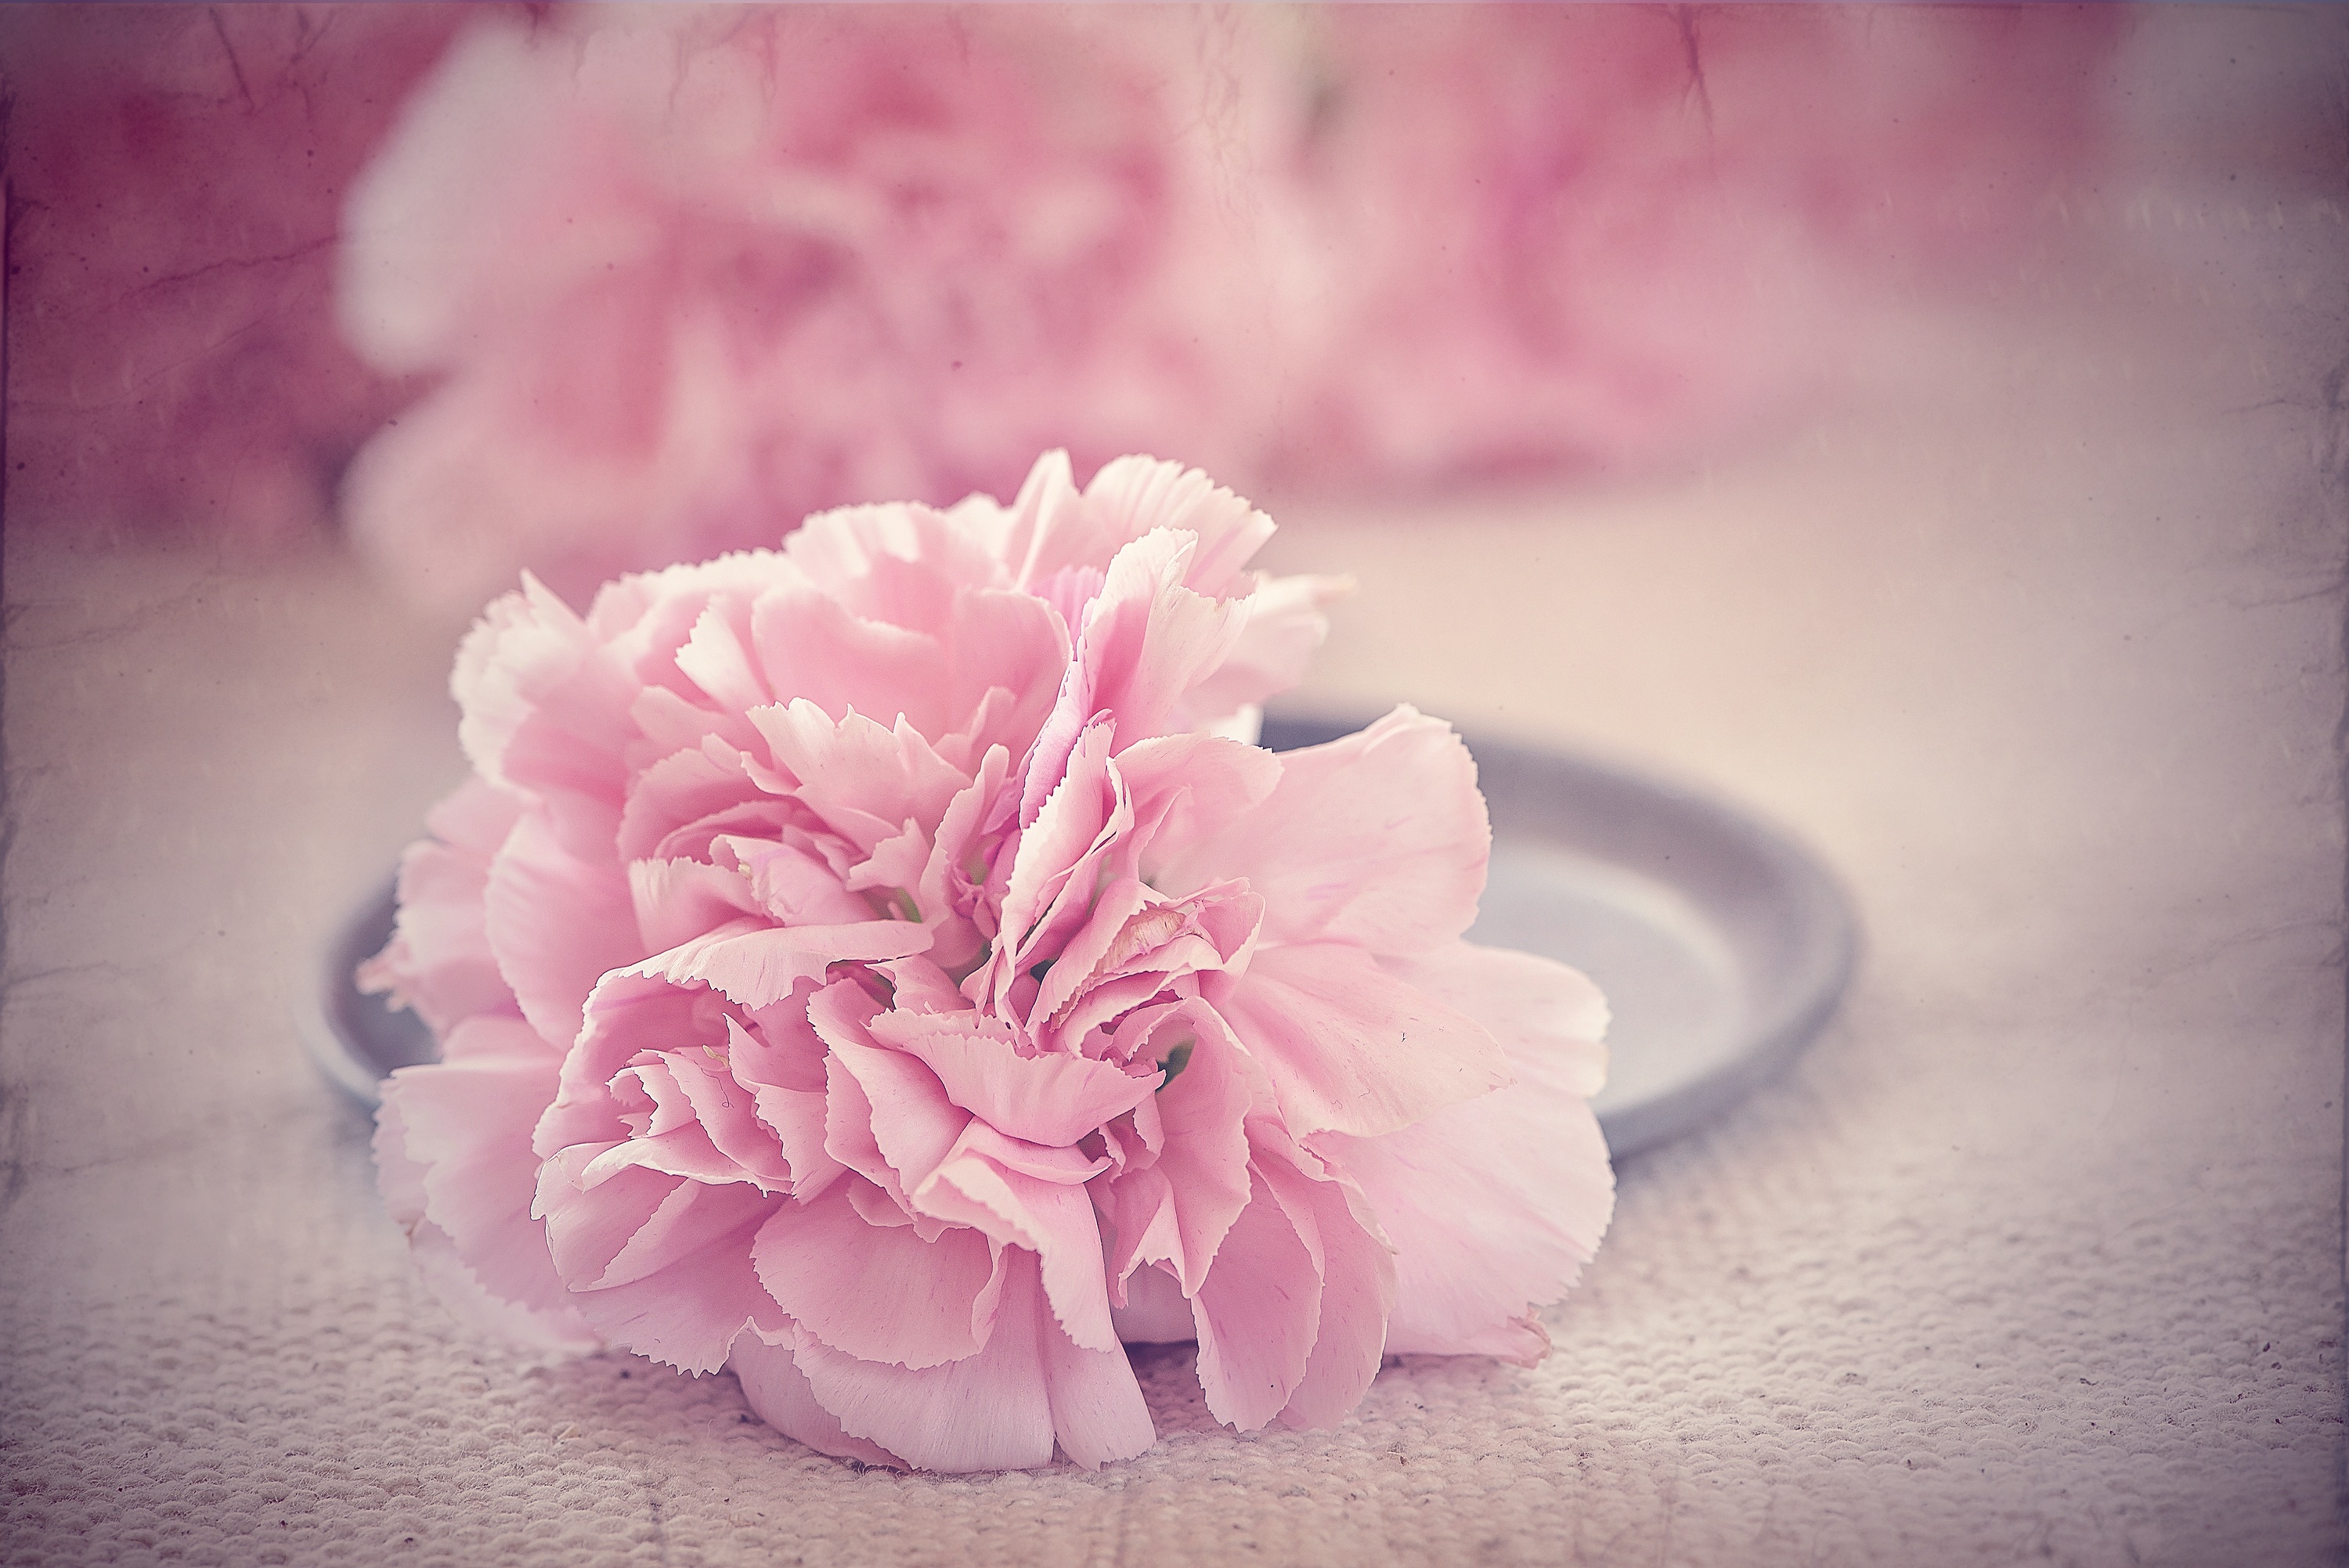
blossom, plant, flower, petal, bloom, rose, spring, pink, close, cherry blossom, close up, cool image, petals, carnation, cool photo, floristry, peony, pink flower, flowering plant, garden roses, rose family, schnittblume, flower bouquet, cut flowers, floral design, still life photography, computer wallpaper, rosa centifolia, rose order, flower arranging, pink family